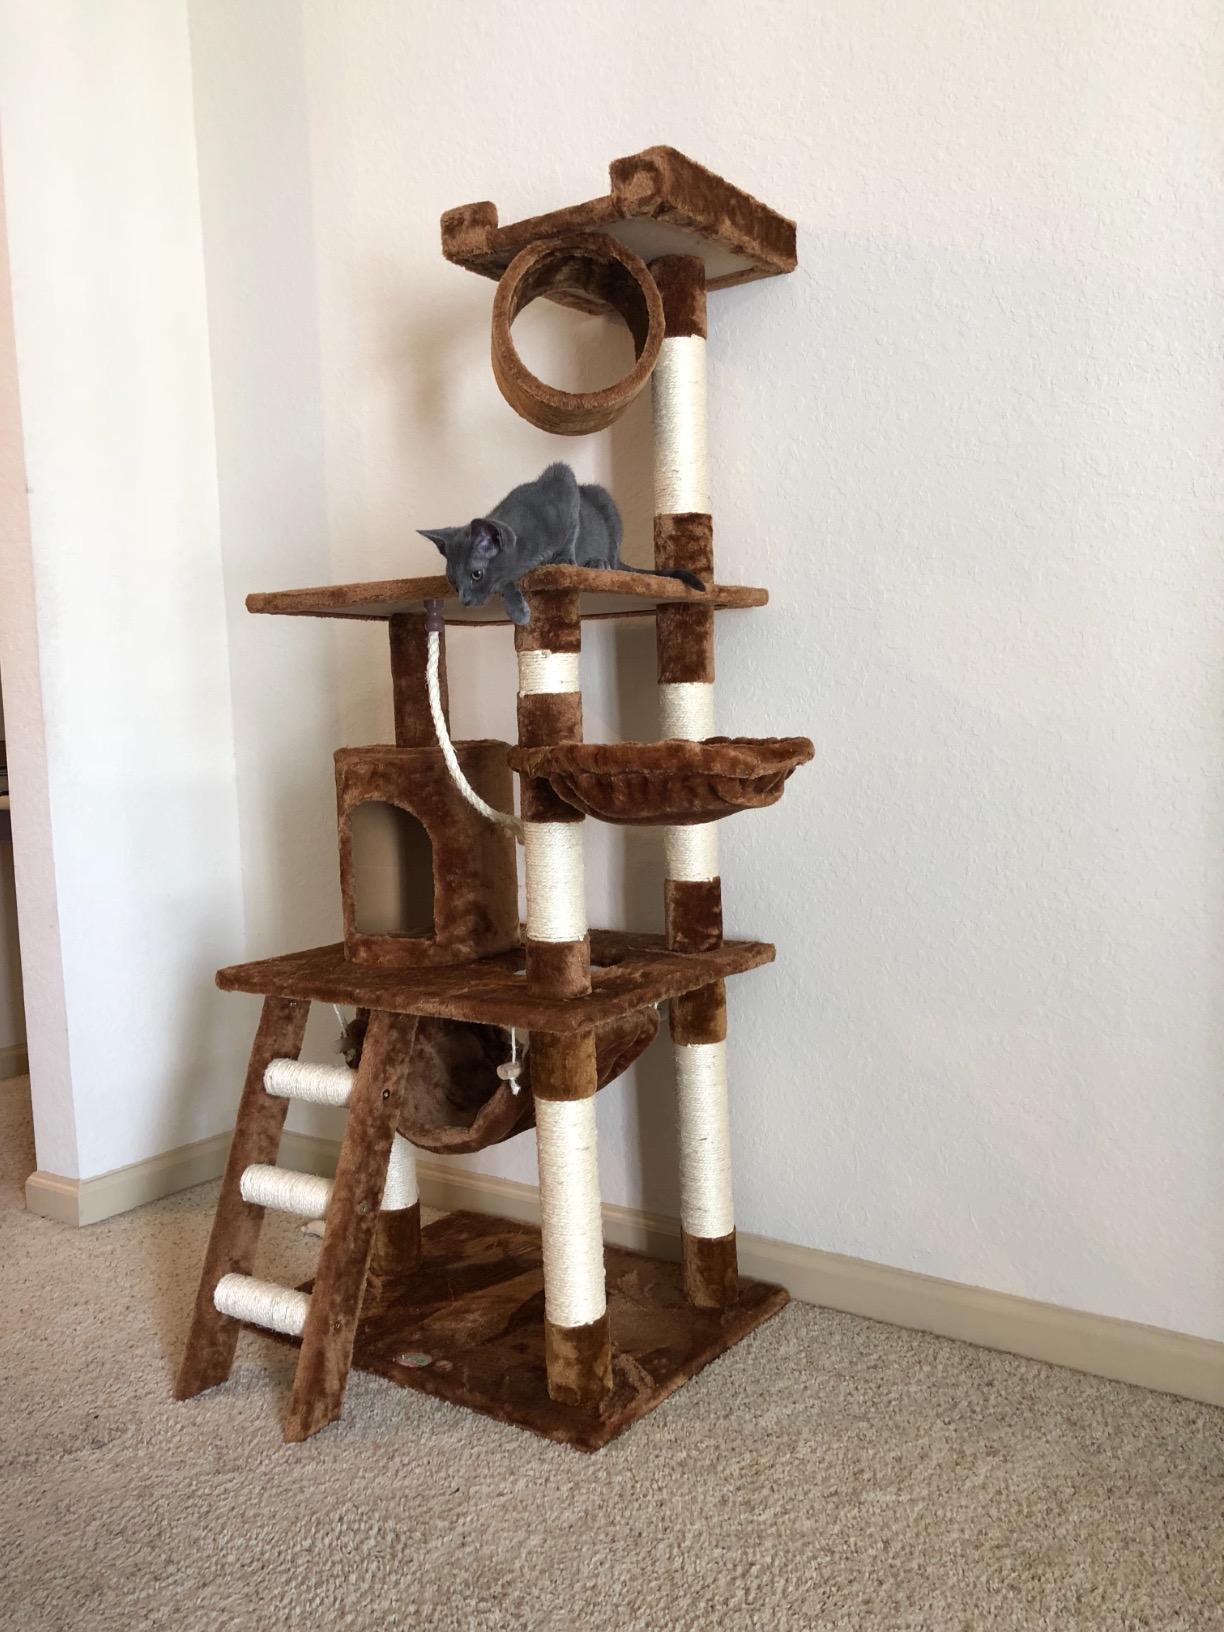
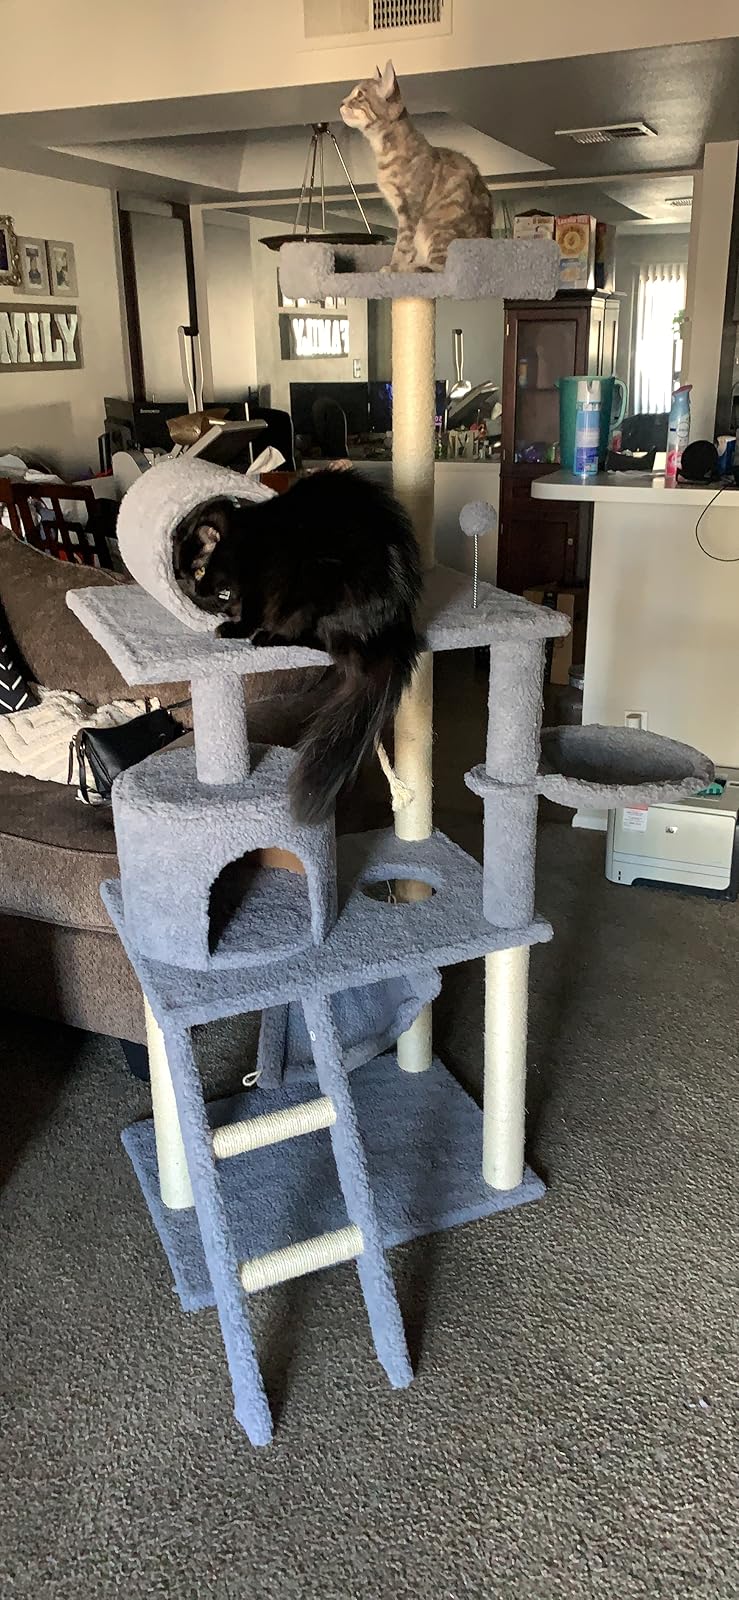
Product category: items_cat tree
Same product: no